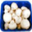
Label: mushroom